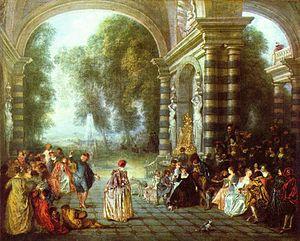
La peinture française du XVIIIᵉ siècle est marquée par le goût « rococo » qui inspire toutes les formes de l'art.